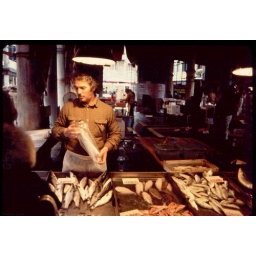
in the fish market near the Rialto Bridge, 1981